Andy Wells (American politician)

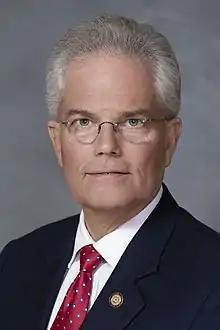

Andy Wells (born September 2, 1954) is an American real estate developer and politician who served in the North Carolina House of Representatives from the 96th district from 2013 to 2015, and in the North Carolina Senate from the 42nd district from 2015 to 2020.